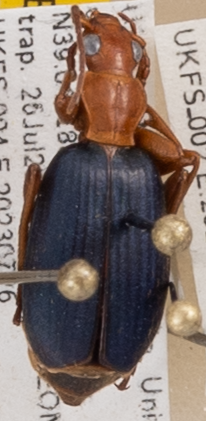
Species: Brachinus alternans
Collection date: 2023-07-26
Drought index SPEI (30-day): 0.32
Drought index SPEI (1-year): -1.058
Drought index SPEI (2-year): -0.9